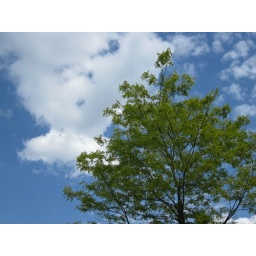
we haven't had a blue sky in a couple of weeks